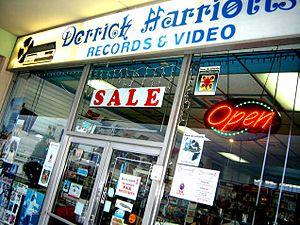
Derrick Harriott, né à Kingston en 1942, est un chanteur et producteur de ska et de reggae.